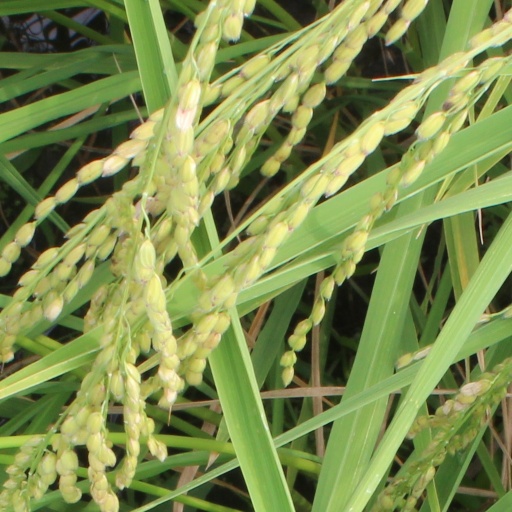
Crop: rice